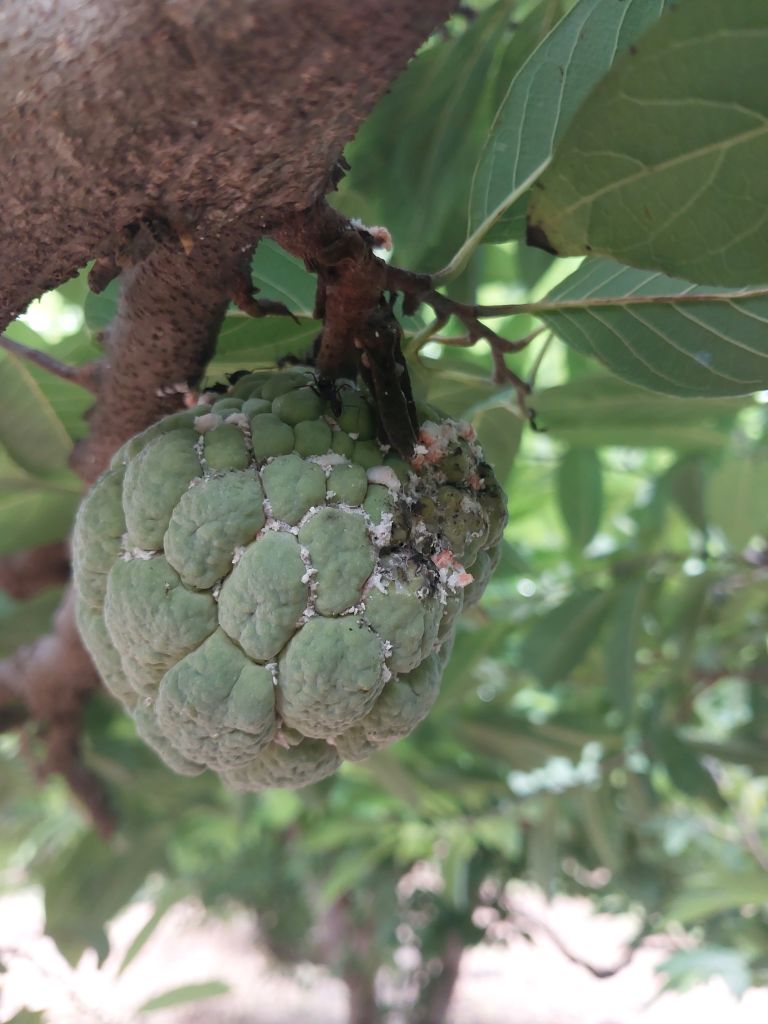
Disease label: Mealy Bug